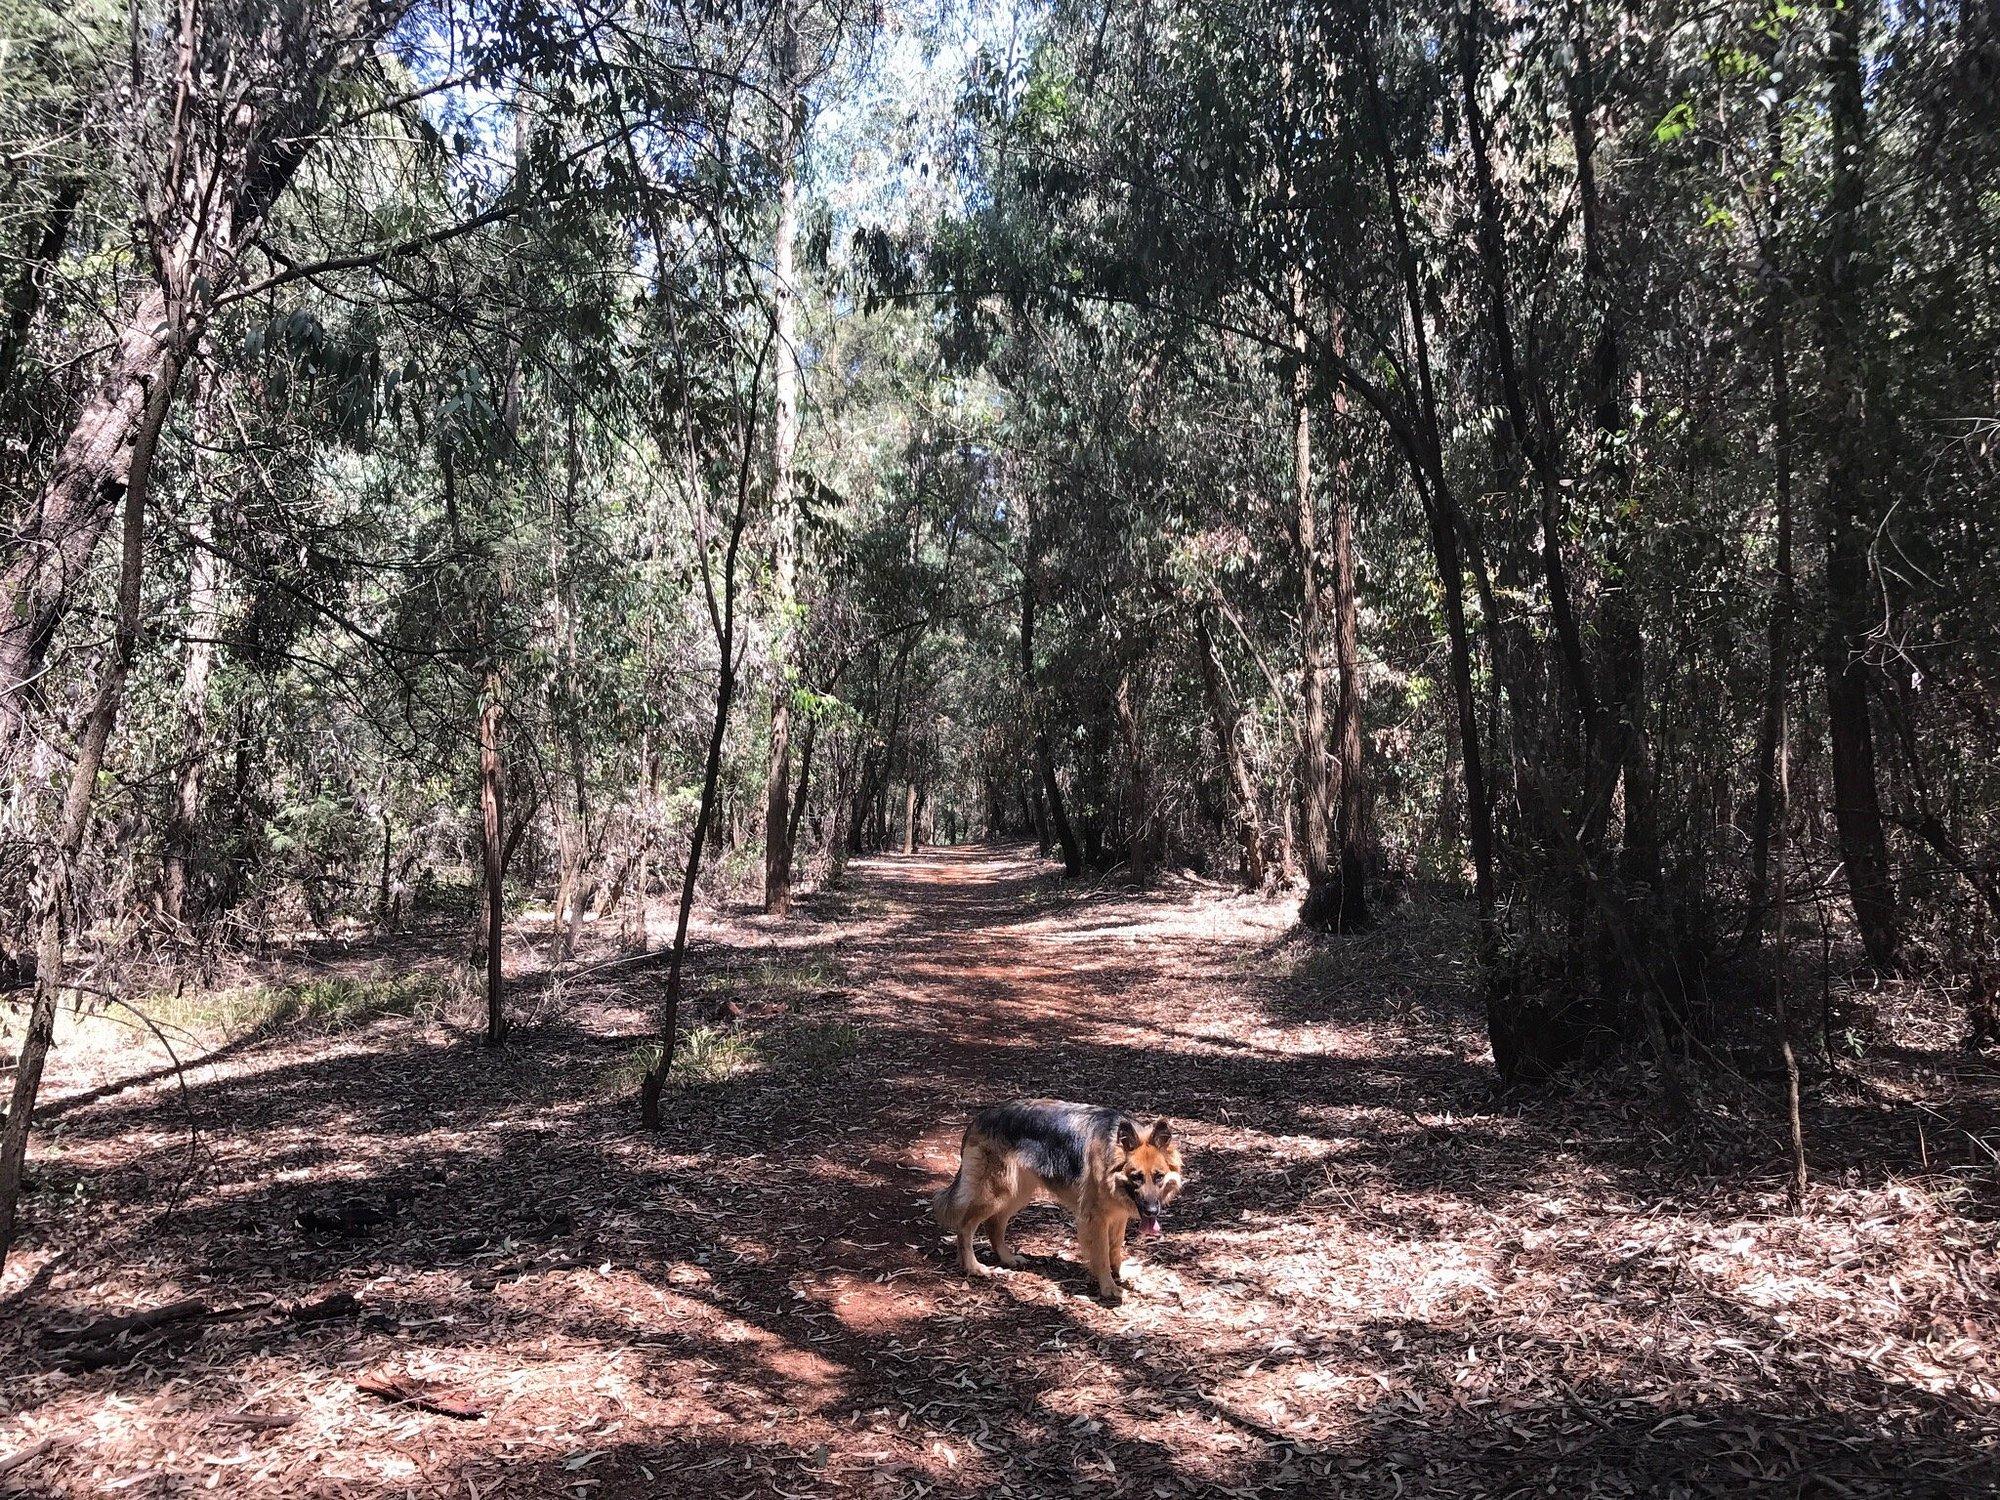
Msitu wenye miti mingi, mirefu iliyofungana kukiwa na barabara katikati. Pia kuna mnyama aliyesimama katikati ya barabara mwenye rangi nyeusi na kahawia.